Tan Son Nhut Air Base

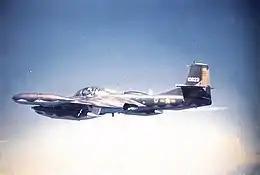
Captured RVNAF A-37 Dragonfly fighter-bombers were used by the Vietnam People's Air Force's Quyet Thang Squadron for theirs attack on Tan Son Nhut Air Base in 1975.

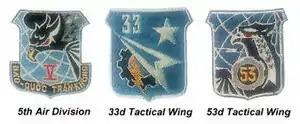
Vietnamese Air Force Unit Emblems at Tan Son Nhut Air Base

In early 1975 North Vietnam realized the time was right to achieve its goal of re-uniting Vietnam under communist rule, launching a series of small ground attacks to test U.S. reaction.